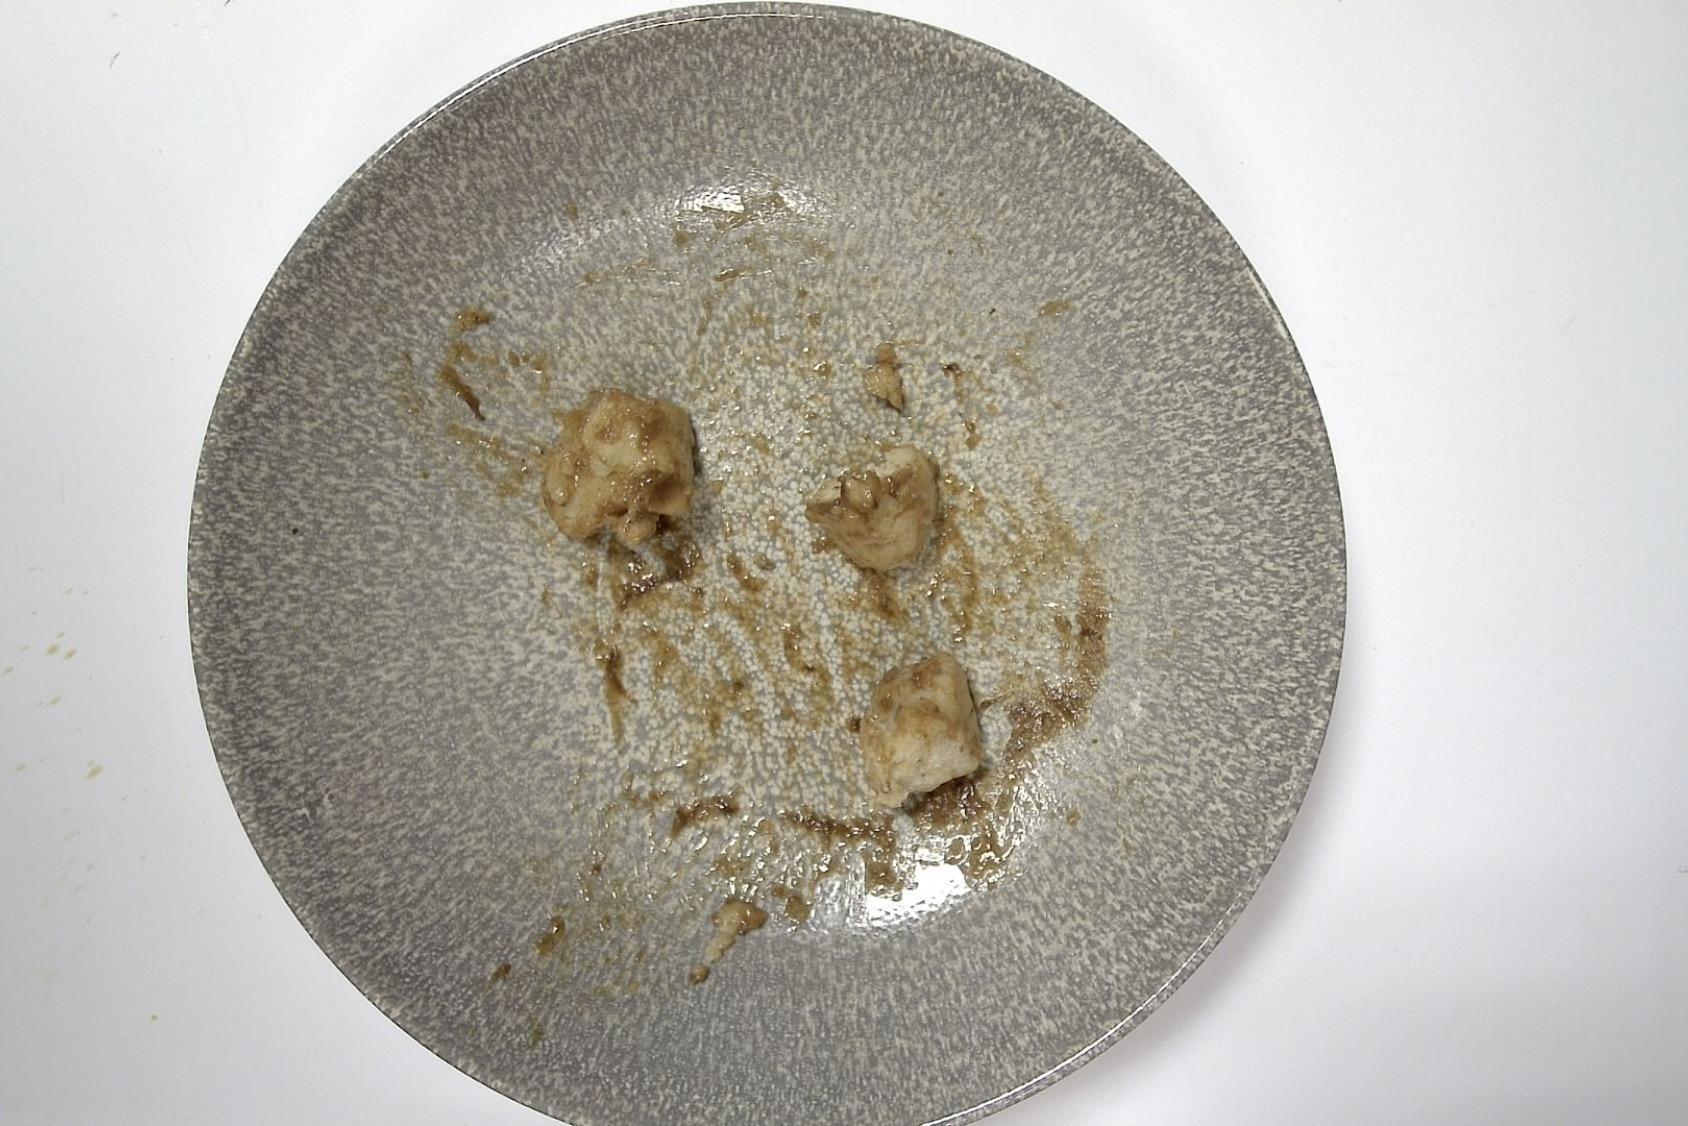
Dish: Rinderbraten mit Rotkohl , Semmelknödel , Malzbier-Senf-Sauce
Portion size: Normale Portion
Ingredients: bread-dumplings, red-cabbage, roast-beef, malt-beer-mustard-sauce
Weight as served: 370 g
Energy as served: 402,4 kcal (1.693,80 kJ)
Fat: 8,29 g (saturated: 3,55 g)
Carbohydrates: 43,8 g (sugar: 15,46 g)
Protein: 35,14 g
Salt: 3,69 g
Weight after return: 334 g
Energy after return: 363,248 kcal